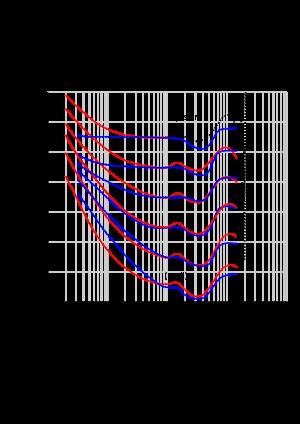
Le correcteur physiologique, appelé également Loudness, permet d'apporter une correction en fréquence d'un signal audio, afin d'obtenir un son subjectivement plus puissant lors d'une écoute à bas volume.